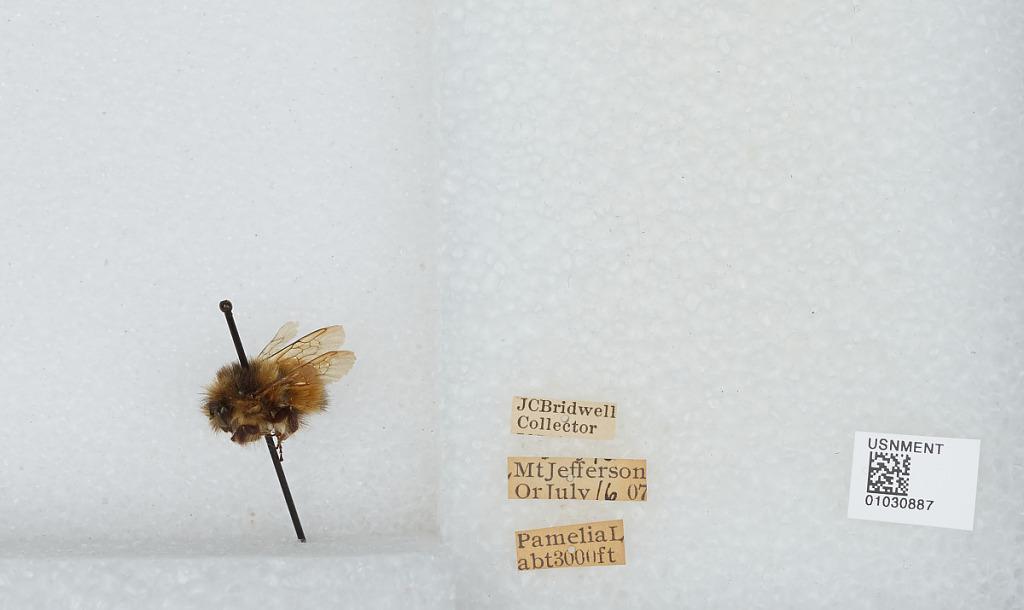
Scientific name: Bombus (Pyrobombus) melanopygus Nylander
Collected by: J. Bridwell
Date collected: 1907-7-16
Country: United States
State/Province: Oregon
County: Linn
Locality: Mount Jefferson, Pamelia Lake
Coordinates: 44.6517, -121.845